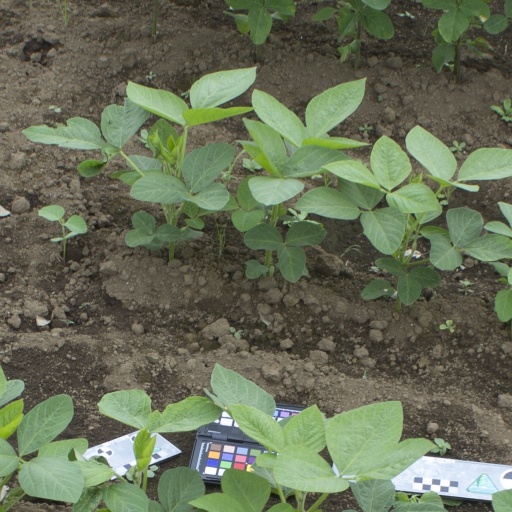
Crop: soybean